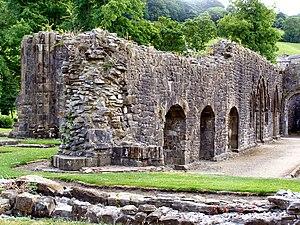
L’abbaye de Whalley est une ancienne abbaye cistercienne située dans la paroisse civile de Whalley. Elle est fondée en 1172 par l'abbaye de Combermere, sur la péninsule de Wirral, à Stanlaw ; mais le milieu inhospitalier et les fréquentes inondations conduisent les moines à déménager à Whalley en 1296.
Cet article liste les abbayes cisterciennes actives ou ayant existé sur le territoire anglais actuel. Il s'agit des abbayes de religieux appartenant à l'ordre cistercien, ou aux ordres qui en sont issus.